California Lutheran University

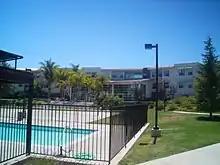

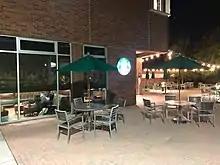
"Starbucks" at Ullman Commons is the largest in Ventura County.

California Lutheran University maintains a policy of guaranteed on-campus housing for all four years if students elect to do so. On-campus housing or living at home is required for freshmen and sophomores; however, juniors and seniors may elect to live off-campus with friends. 63% of the student body reside on campus as of 2011, while 88% of all freshmen students reside on campus. Alcohol is prohibited on campus.